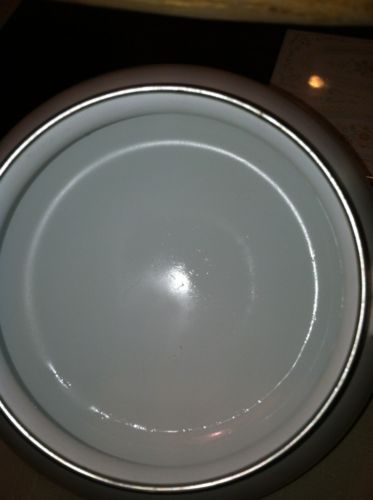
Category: kettle